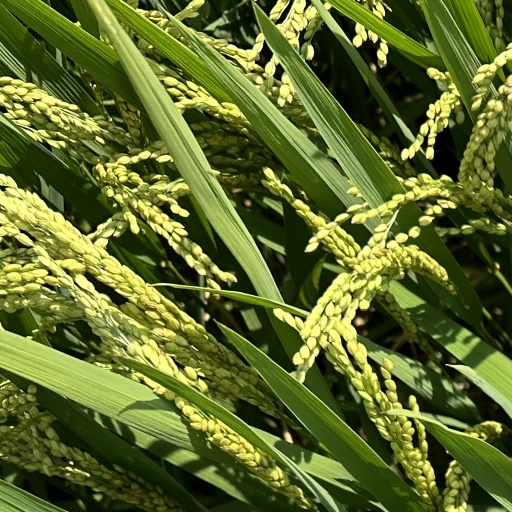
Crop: rice